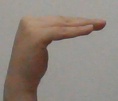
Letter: haa